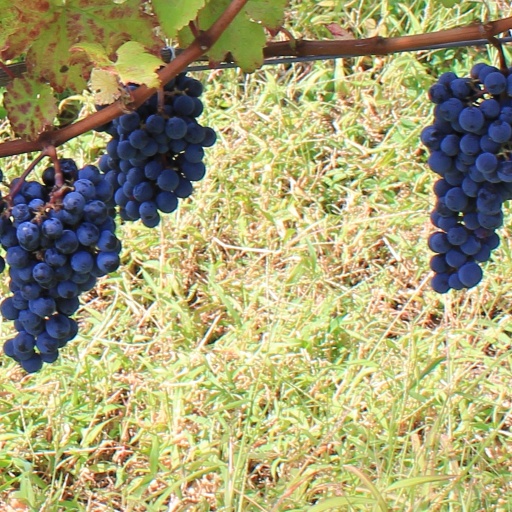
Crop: grape